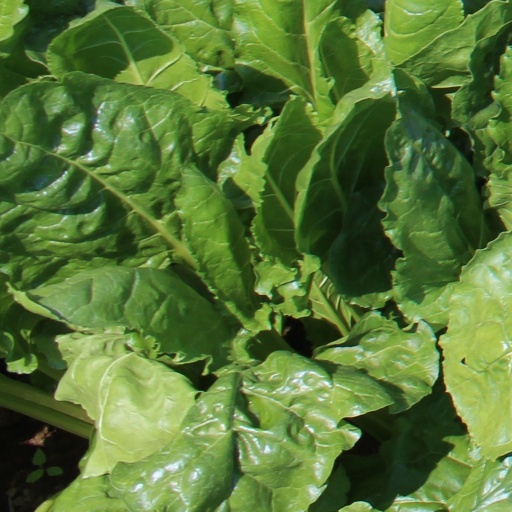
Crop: sugar beet